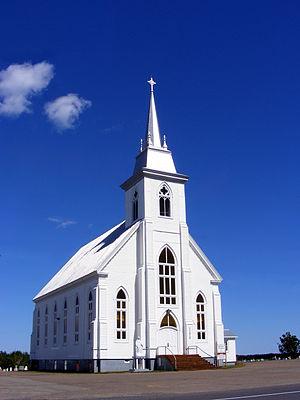
Pokemouche est un district de services locaux canadien du comté de Gloucester, au nord-est du Nouveau-Brunswick, dans la péninsule acadienne.